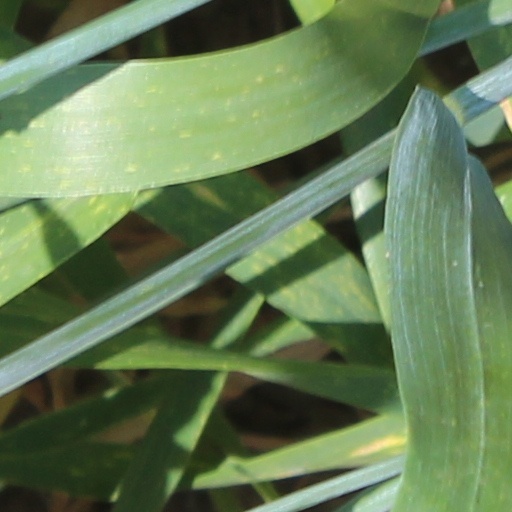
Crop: wheat